Fuse ODG

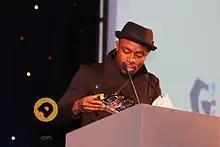
Fuse ODG at an event in 2014

Nana Richard Abiona (born 2 December 1988), better known by his stage name Fuse ODG, is a British-Ghanaian singer, songwriter and rapper. He came to attention with his first Top-10 song on the UK singles chart, "Antenna" (#7 in 2013), and for his second last Top-10 on that chart, "Dangerous Love" (#3 in 2014). He also featured on Major Lazer's "Light It Up (Remix)", which reached No. 73 on the US "Billboard" Hot 100 in 2016.